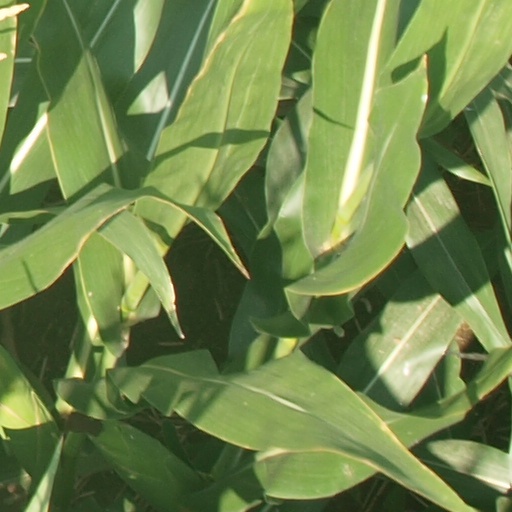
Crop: maize; corn